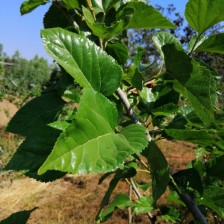
Variety: Buriram60